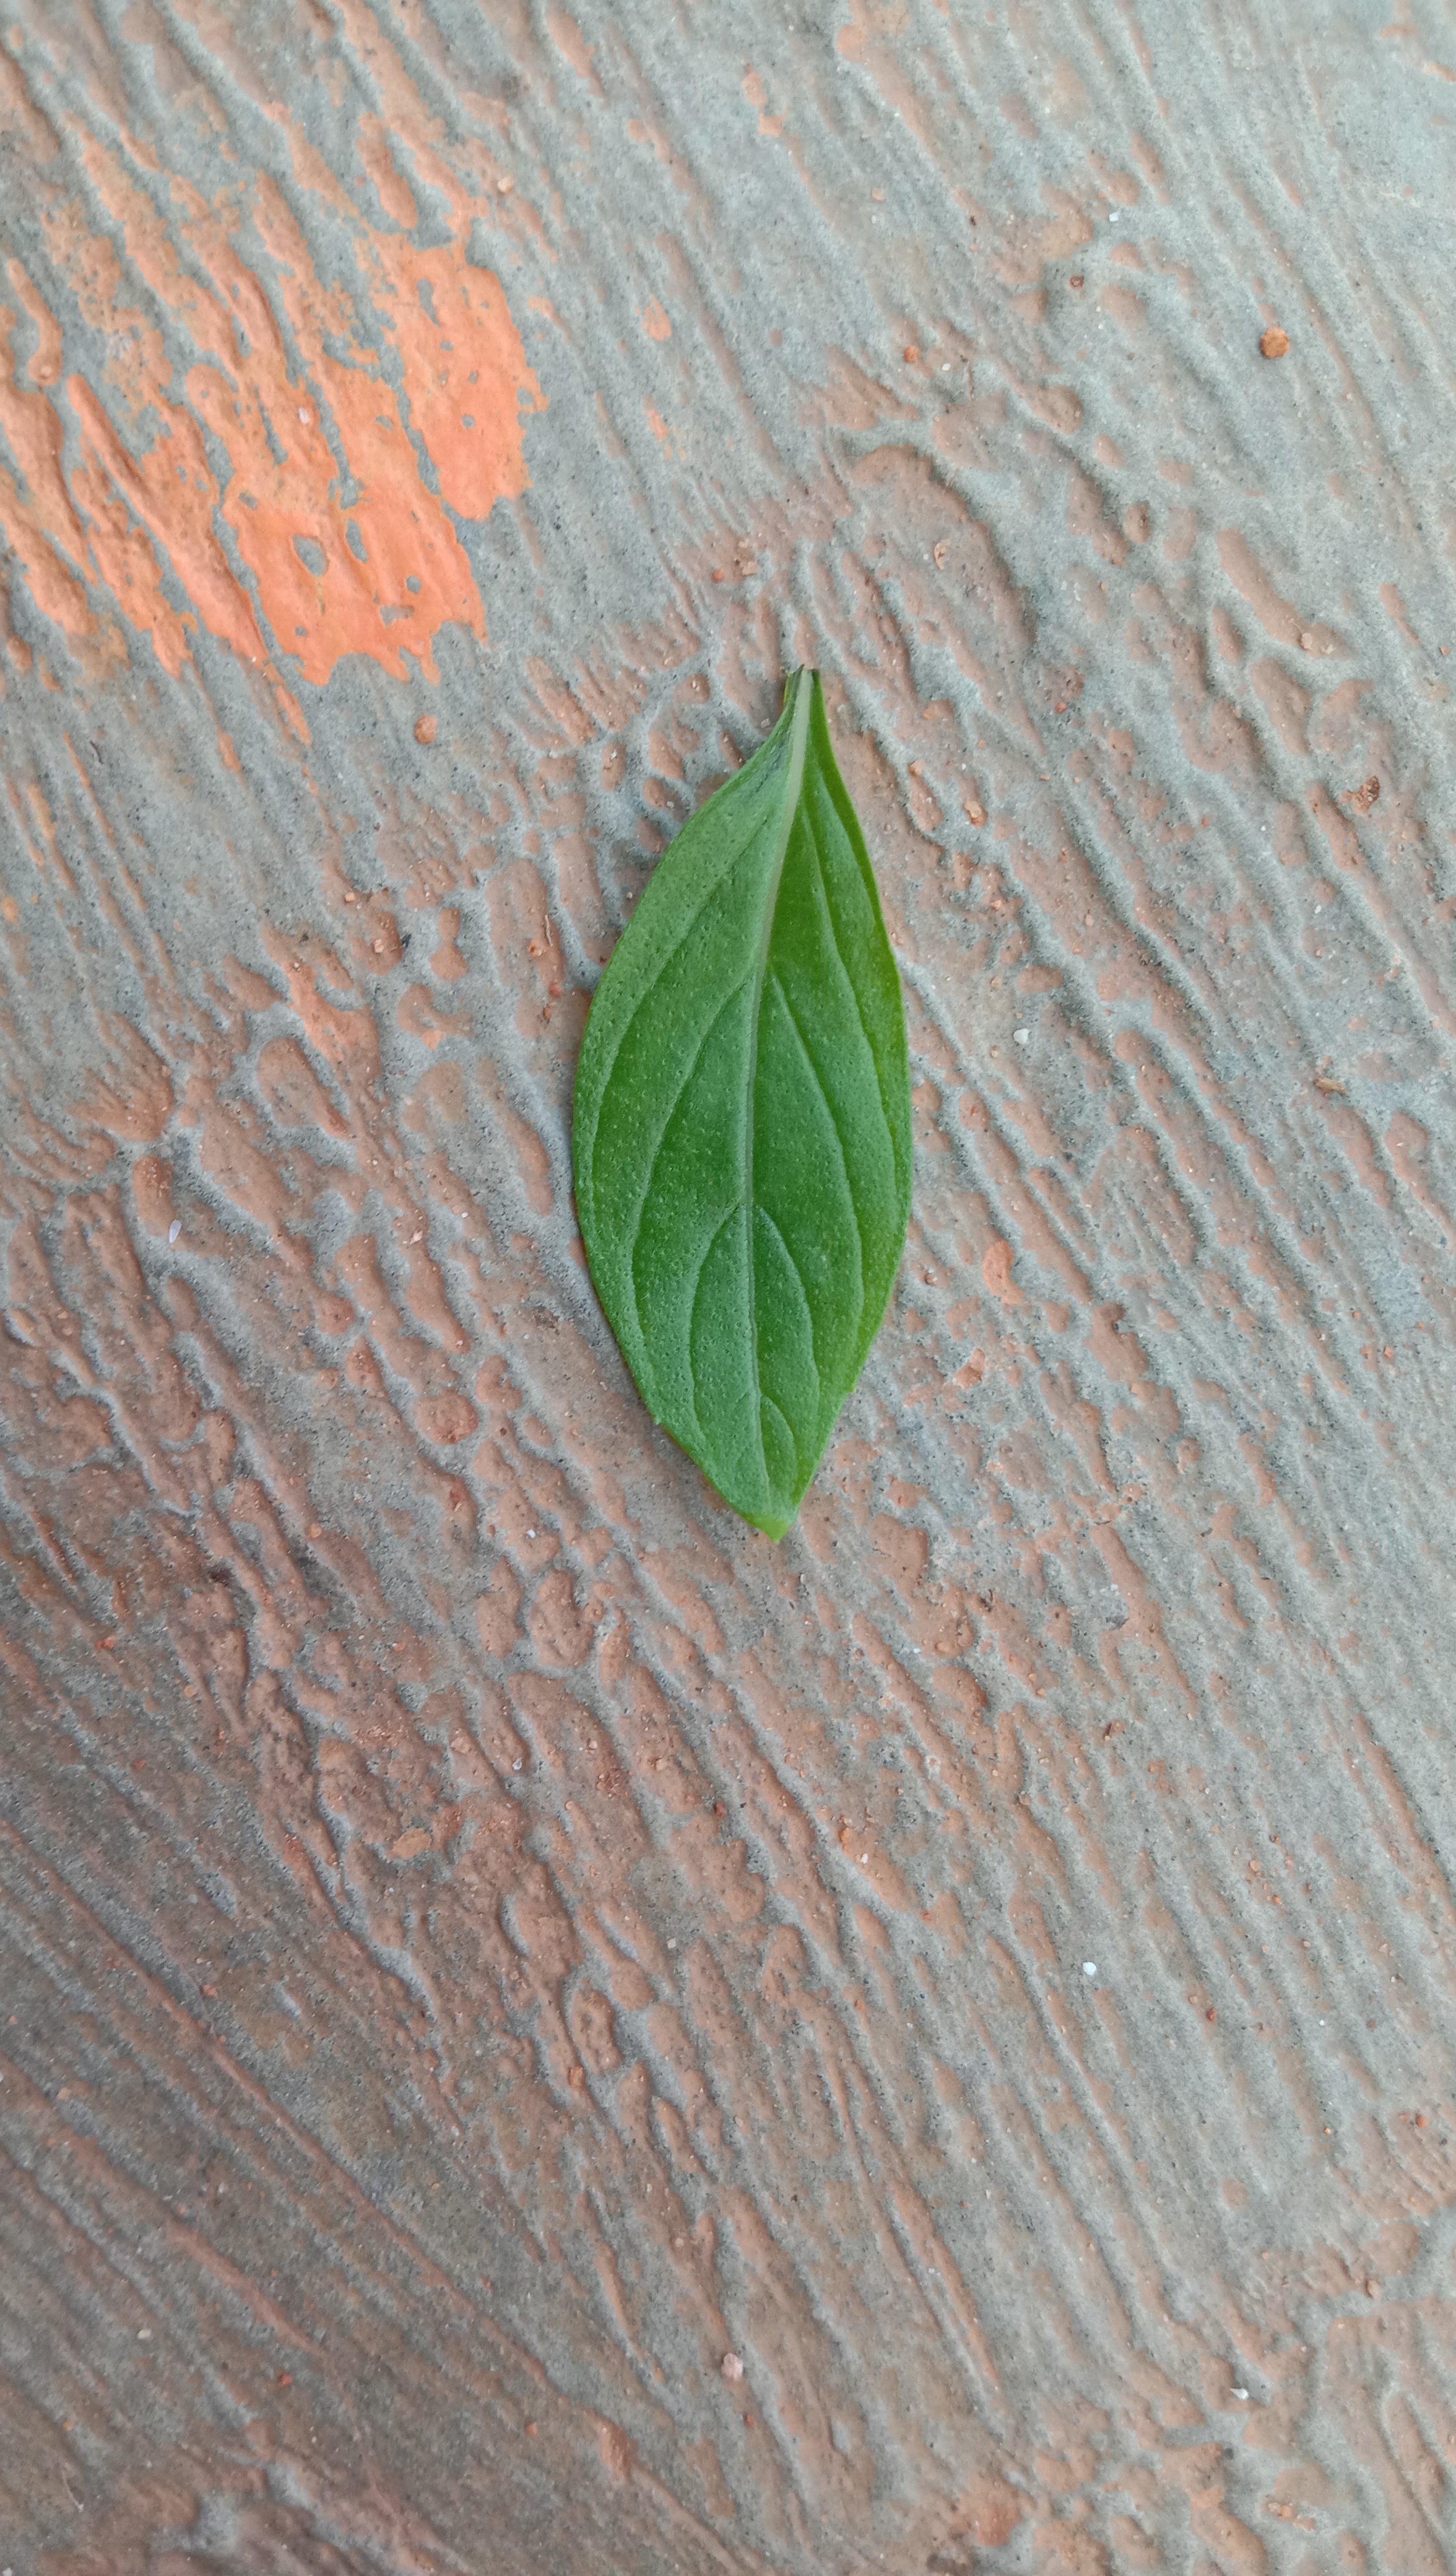
Plant: kamakasturi